Eli Lilly (industrialist, born 1885)

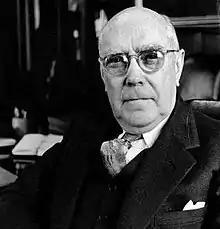
Lilly, the third president of Eli Lilly and Company

Eli Lilly (April 1, 1885 – January 24, 1977), sometimes referred to as Eli Lilly Jr. to distinguish him from his grandfather of the same name, was an American pharmaceutical industrialist and philanthropist from Indianapolis, Indiana. During his tenure as head of Eli Lilly and Company, which was founded by his grandfather, the company grew from a successful, family-owned business into a modern corporation and industry leader. Lilly served as the company president (1932–1948), chairman of the board of directors (1948–1961 and 1966–1969), and honorary chairman of the board (1961–1966 and 1969–1977).